Great British Railway Journeys

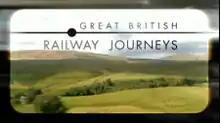

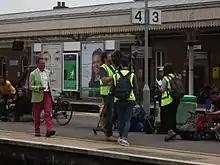
Michael Portillo during filming at Taunton station in 2017

Great British Railway Journeys is a 2010–present BBC documentary series presented by Michael Portillo, a former Conservative MP and Cabinet Minister who was instrumental in saving the Settle to Carlisle line from closure in 1989. The documentary was first broadcast in 2010 on BBC Two and has returned annually for a current total of 16 series.